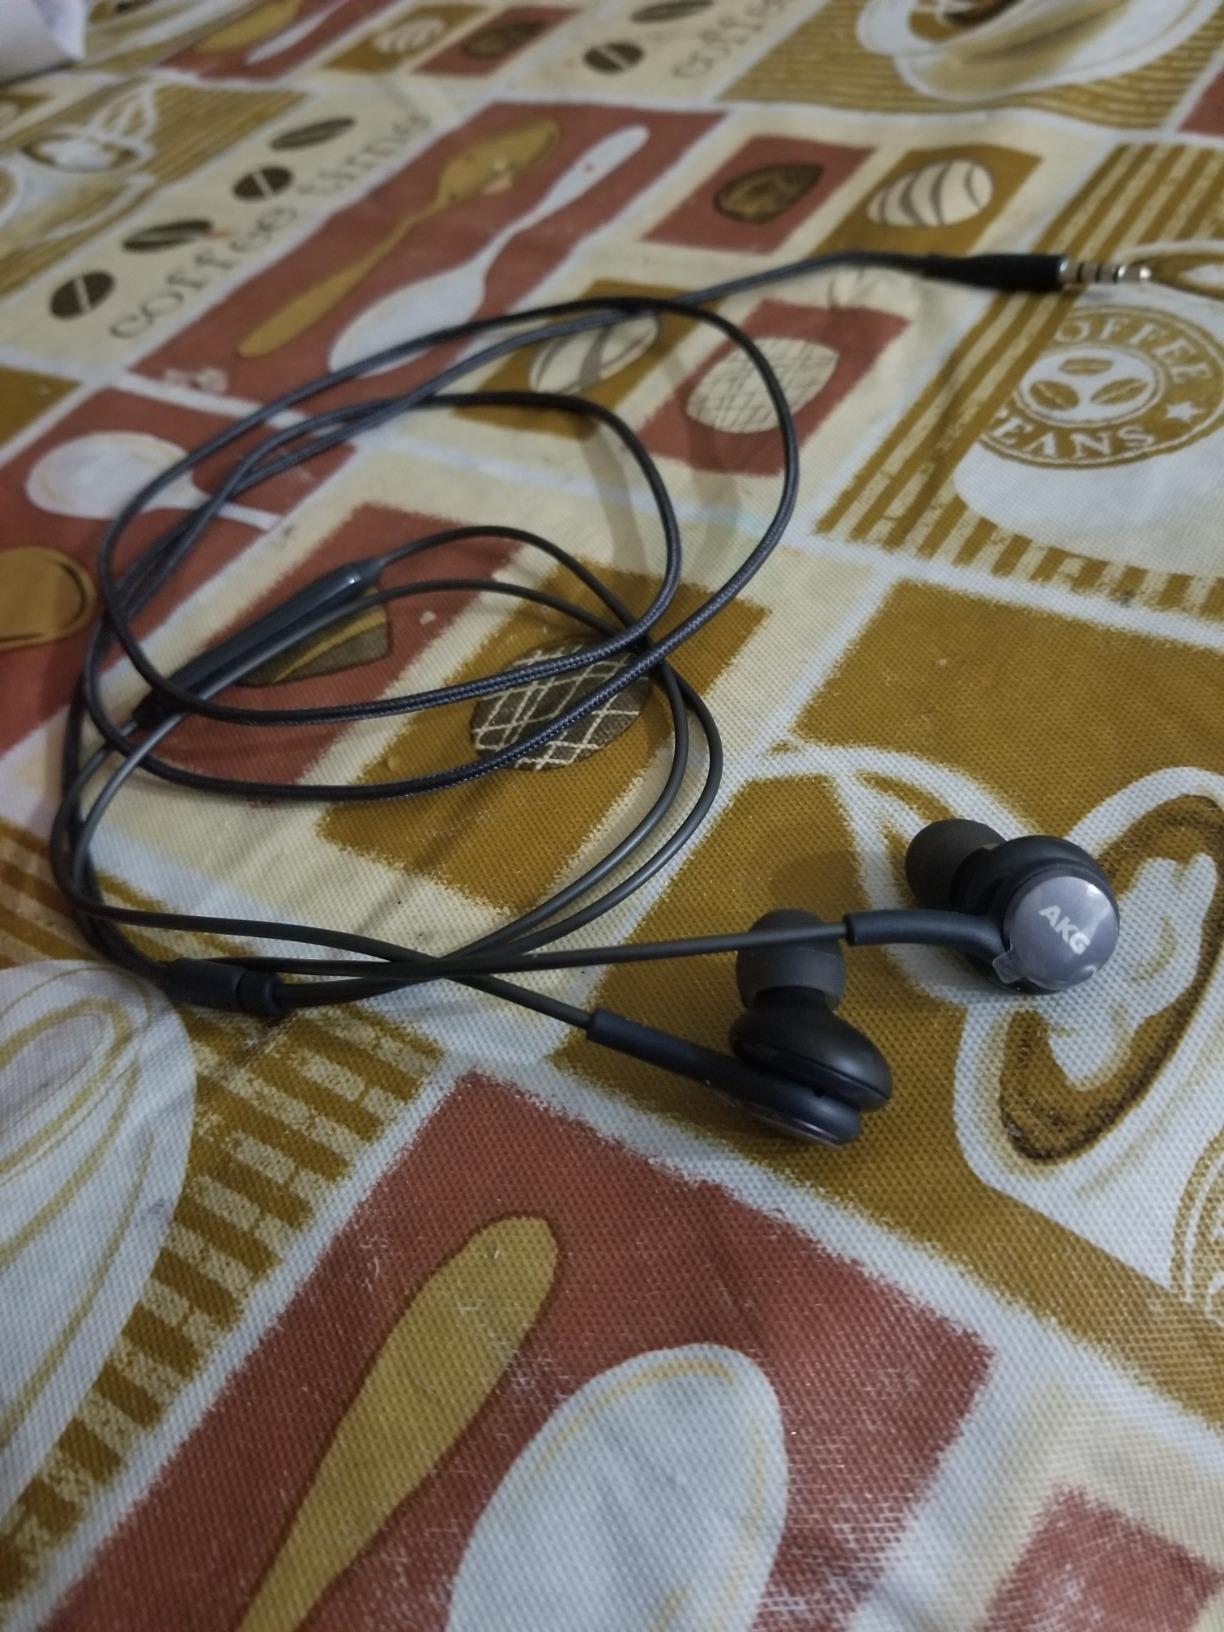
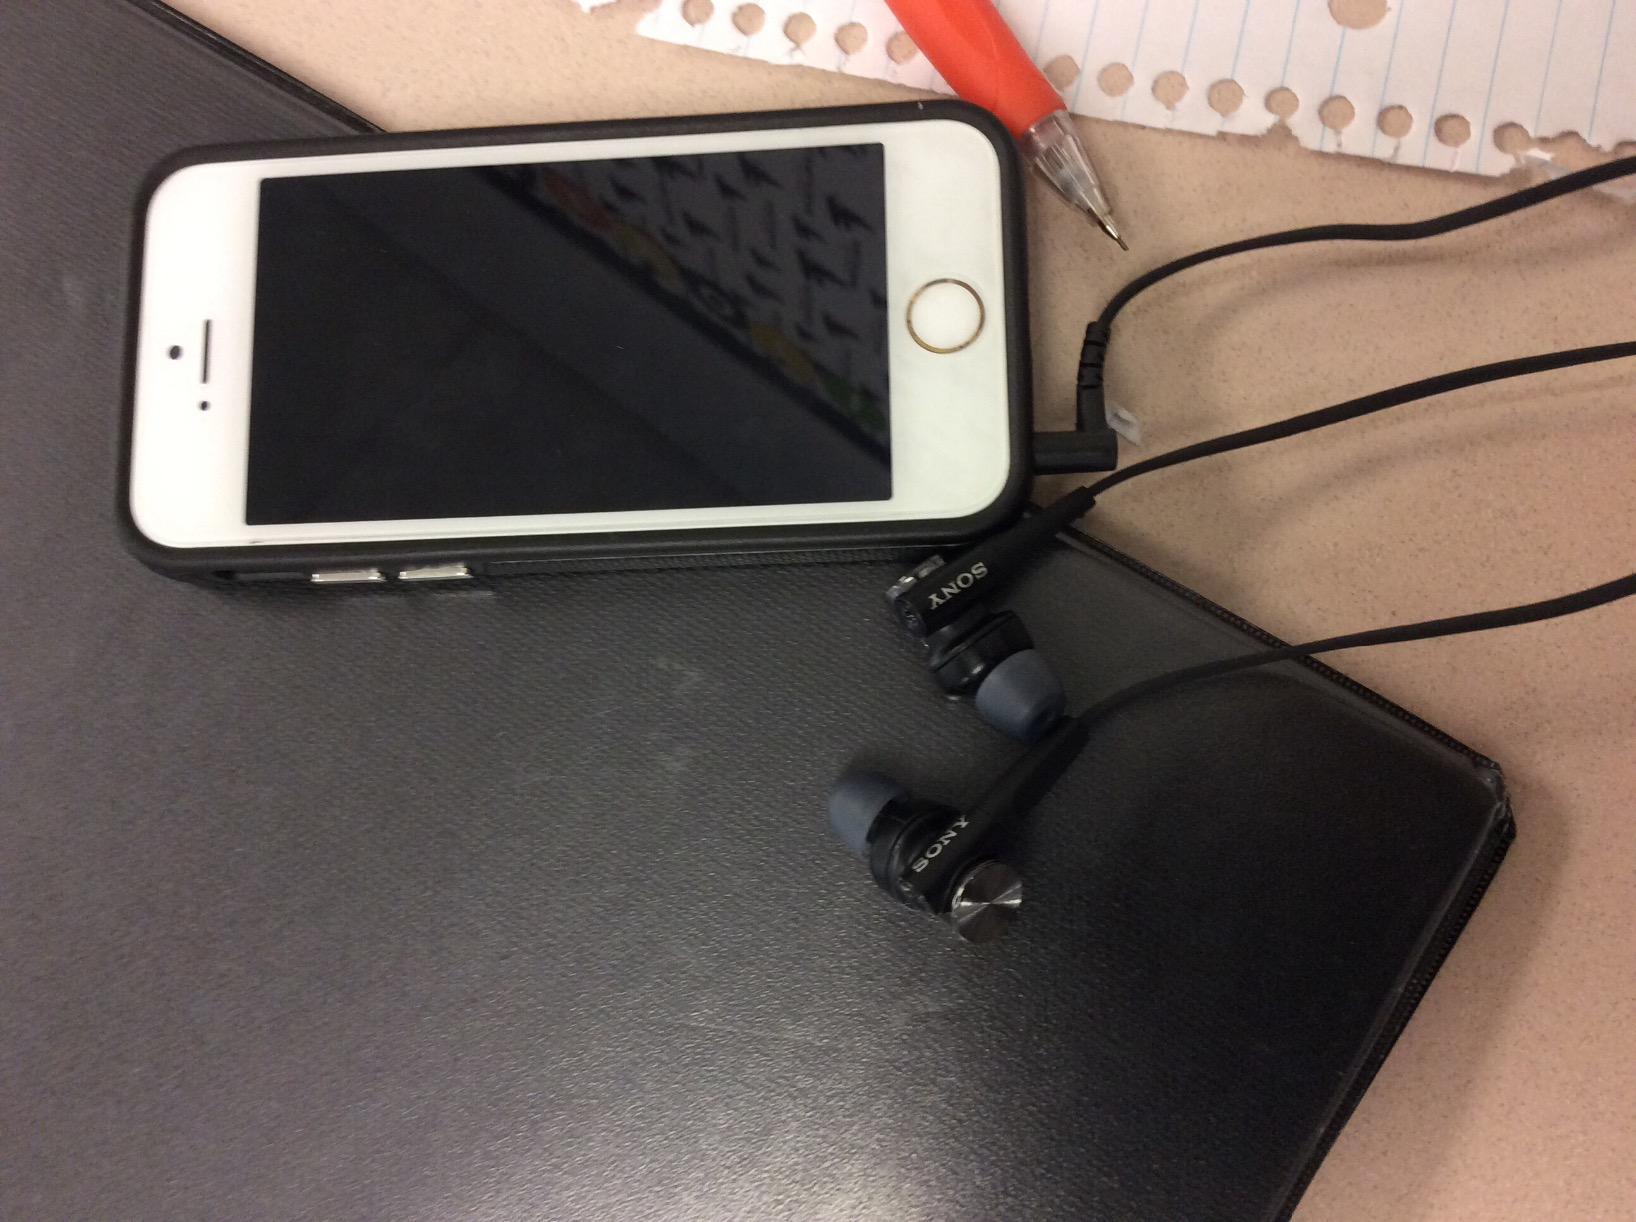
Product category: headphones
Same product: no